Tecmo Cup Football Game

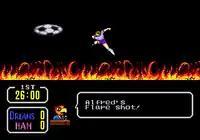
Alfred's signature "Flare shot"

In All Stars mode, the player gets to create a custom team called the Dragons. The player first chooses the half-time length, and then proceeds to choose from the thirty playable characters. The player can then use this team to play against another human player, or against the CPU, the opposing team being called the Tigers in both cases.